Chemical Hearts

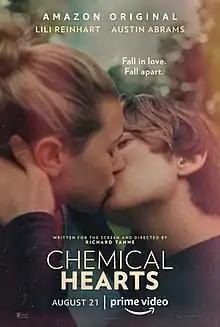
Release poster

Chemical Hearts is a 2020 American romantic drama film written, produced, and directed by Richard Tanne, based on the 2016 young adult novel "Our Chemical Hearts" by Krystal Sutherland. It stars Lili Reinhart and Austin Abrams. It was released on Amazon Prime Video on August 21, 2020.